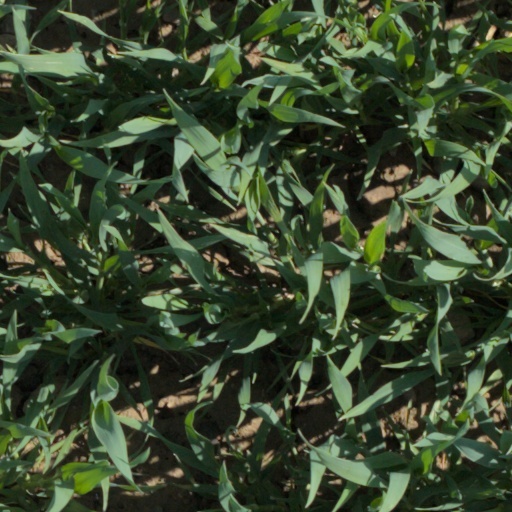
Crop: wheat